Lulu von Strauss und Torney

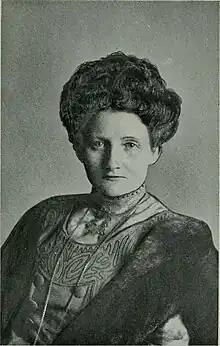

Lulu von Strauss und Torney (1873–1956) was a German poet and writer. Best remembered for her ballads, she also wrote historical fiction with rural settings in northwest Germany.